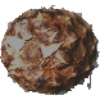
Label: pineapple